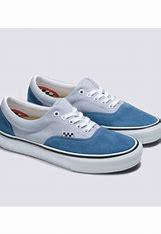
Brand: Vans
Model: Era Skate